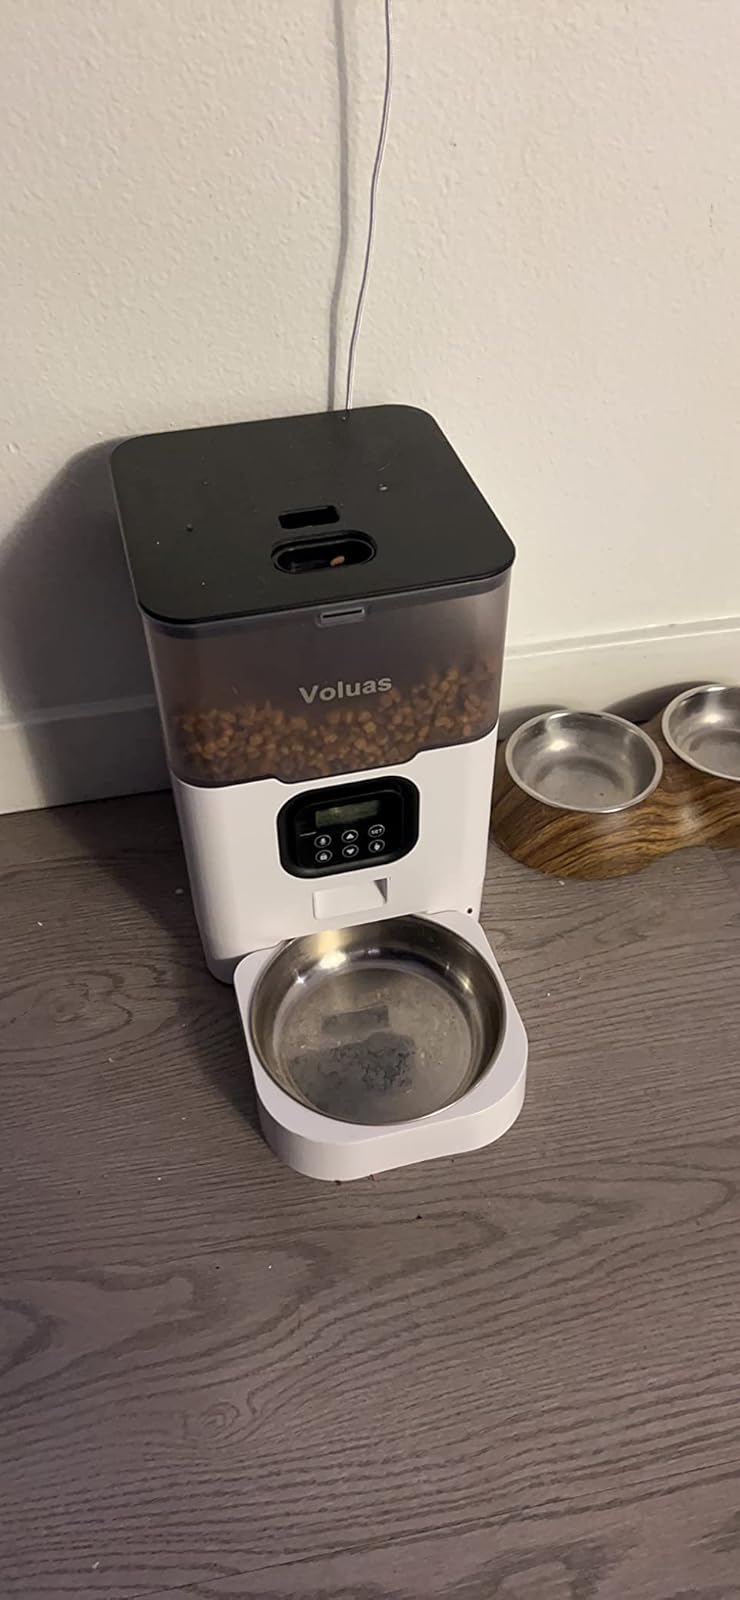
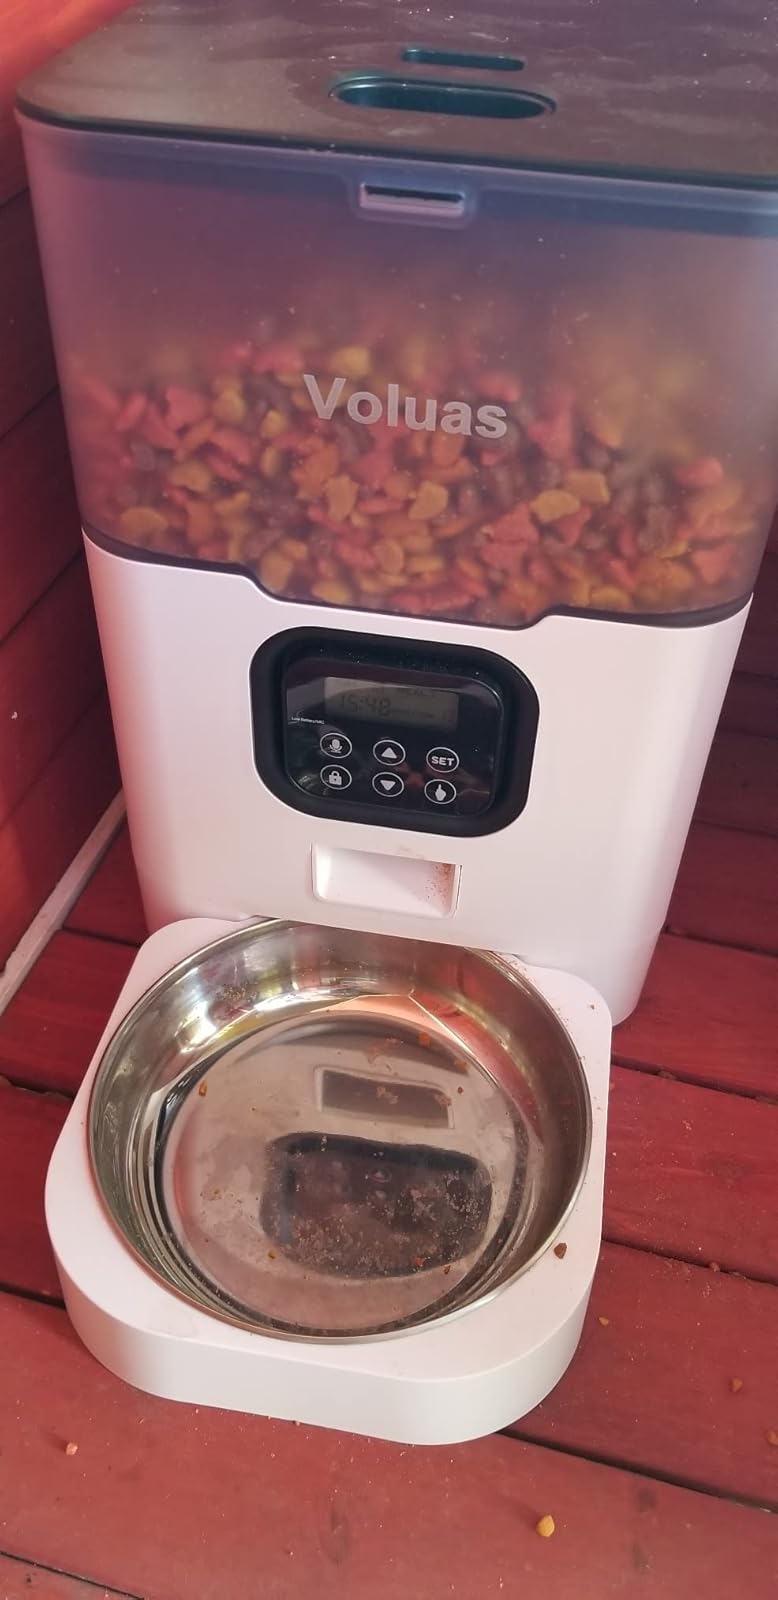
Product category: items_feeder
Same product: yes